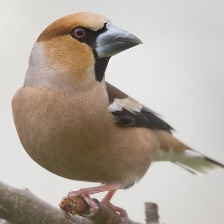
Species: HAWFINCH
Scientific name: COCCOTHRAUSTES COCCOTHRAUSTES